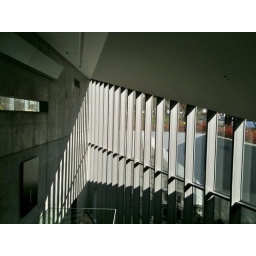
amazing shadow and light effect by the mullions, beautiful 'ando-ish' glass penetration on the concrete wall